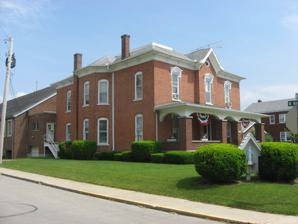
Building: Immaculate Conception Catholic Church (Botkins, Ohio)
Country: United States of America
Year built: 1887
Historic church in Ohio, United States United States historic place Botkins Elementary School Immaculate Conception Rectory at Botkins U.S. National Register of Historic Places Front and side of the parish rectory Show map of Ohio Show map of the United States Location 116 N. Mill St. (rectory); Main St. (school) Nearest city Botkins , Ohio Coordinates 40°28′9.5″N 84°10′58″W / 40.469306°N 84.18278°W / 40.469306; -84.18278 Area less than one acre Built 1887 (rectory); 1921 (school) Architectural style Italian Villa (rectory); unspecified (school) MPS Cross-Tipped Churches of Ohio TR NRHP reference No. 79002876 (rectory); 79002851 (school) Added to NRHP July 26, 1979 Immaculate Conception Catholic Church is a Roman Catholic parish in Botkins , Ohio , United States .  Erected in 1865, the parish owns a complex of buildings constructed in a wide range of years, including two that have been designated as historic sites . Early parish history Immaculate Conception parish was organized in 1865 among a population of twenty-eight poor German immigrant families. A few Catholic families had settled in the vicinity of the village many years before, but their poverty had prevented them from supporting a pastor; accordingly, Mass was celebrated only occasionally by travelling priests.  For many years, they worshipped in private homes or in a former schoolhouse, although a log church was built by the early 1860s.  Soon after the creation of the parish, the members began to take measures to replace their church, and a new brick building was completed in 1867.  Erected at a cost of approximately $8,000, this structure measured 45 feet (14 m) by 85 feet (26 m), and it was crowned by a respectable steeple. As the years passed, the parish grew; by 1883, its membership was eighty-two families. Increased membership permitted improvements to the church: it was remodelled and embellished by painter F.H. Hefele in 1898, and ornate stained glass windows were installed in 1899. From the parish's earliest years, it possessed a cemetery : a small plot 1 mile (1.6 km) north of Botkins was used for a time, and it was soon replaced by a more suitable location on the village's northern edge. Rectory Many parishes in the region constructed rectories for their pastors in accordance with an archiepiscopal directive in the early twentieth century.  Most of these houses are simple brick structures influenced by the style of the Sears Roebuck catalog of the day.  The rectory at Botkins, built before this directive, is significantly different: its architecture is an ornate Italianate . Its brick walls are built on a foundation of limestone, and the building is covered with a roof of asphalt. This two- story house was the second rectory owned by the parish; its members bought and converted a house in 1875 before erecting the present structure in 1887 at a cost of $3,000. School Parking lot on the site of the school Many parishes in the region also operated parish schools from their earliest years.  Some rural parishes, such as St. Rose's in St. Rose and St. Wendelin's in Wendelin , built one-room schools for their children in the middle or late nineteenth century, while parishes such as St. Joseph's in Wapakoneta and St. John's in Fryburg erected larger two-story structures around the beginning of the twentieth century. Immaculate Conception's school was founded in 1881, when the parish purchased a church building formerly used by the Botkins Methodist Church.  In 1883, the school's enrollment was ninety-three children: forty-nine boys and forty-four girls. A new parish school building was erected in 1921, adjacent to the church. This building was built of brick and supported by a concrete foundation; it was a two-story building with a basement; among its most significant architectural features were the pillars at its entrance and the sharp contrasts at corners between walls.  In this way, it was similar to parish schools at Celina and Coldwater , which were architecturally very similar to Botkins and to each other, and which were erected at a similar point in time. Recent history The current church building In 1961, the parish replaced its church building with a modern structure; however, the rectory and school were left in place.  These two buildings were listed on the National Register of Historic Places in 1979: the school qualified because of its architecture, and the rectory both because of its architecture and because of its contribution to statewide history. Thirty-four other buildings in western Ohio were listed on the Register at the same time as part of the "Cross-Tipped Churches of Ohio Thematic Resources," a group of Catholic churches and church-related properties in rural western Ohio. These massive churches are the namesake of the region, which has been nicknamed the " Land of the Cross-Tipped Churches ." Today, Immaculate Conception is an active parish of the Archdiocese of Cincinnati .  It is clustered with Sacred Heart Parish in McCartyville and St. Lawrence Parish in Rhine, and the entire cluster is a part of the Sidney Deanery . Although the rectory retains its location adjacent to the church, the school has been destroyed, and a parking lot now sits in its place. This destruction was predicted in 1979 when the school was nominated for inclusion on the Register; the nominators noted that officials' demands for progress endangered many parish schools. Ultimately, the destruction was a result of the expansion of the local elementary school in 1985: until this point, the Botkins Local School District had been renting the unused parish school building, but the increased space produced by the expansion rendered the old school superfluous. Despite its destruction, the school remains on the National Register. References